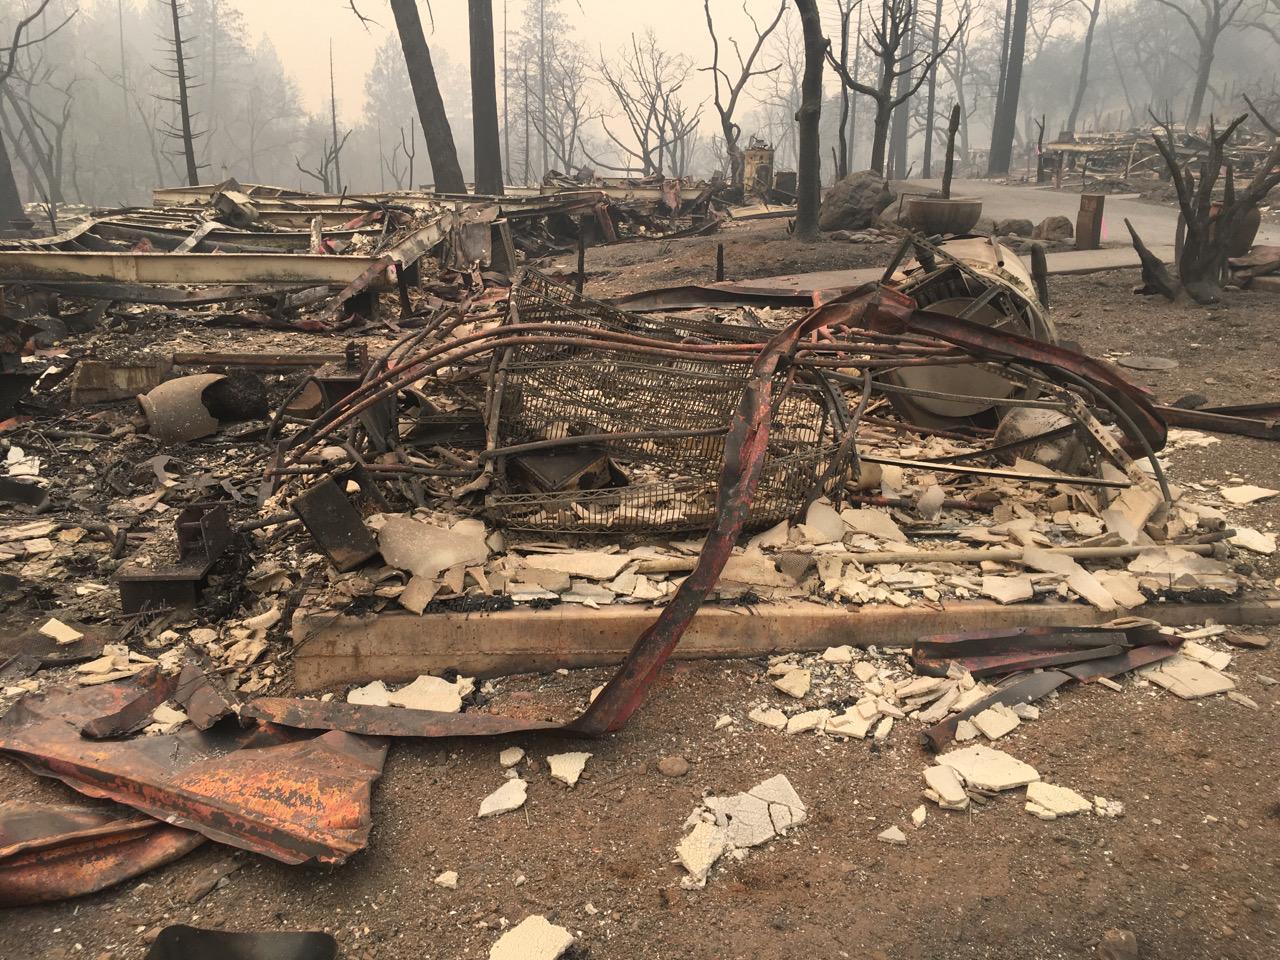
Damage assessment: destroyed